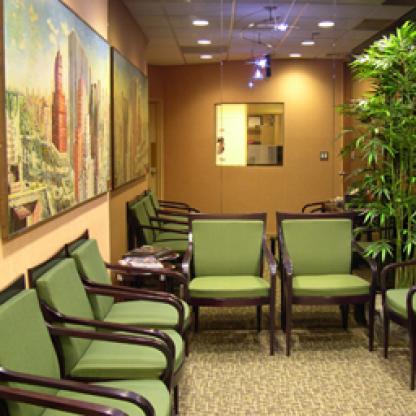
Scene: Indoor